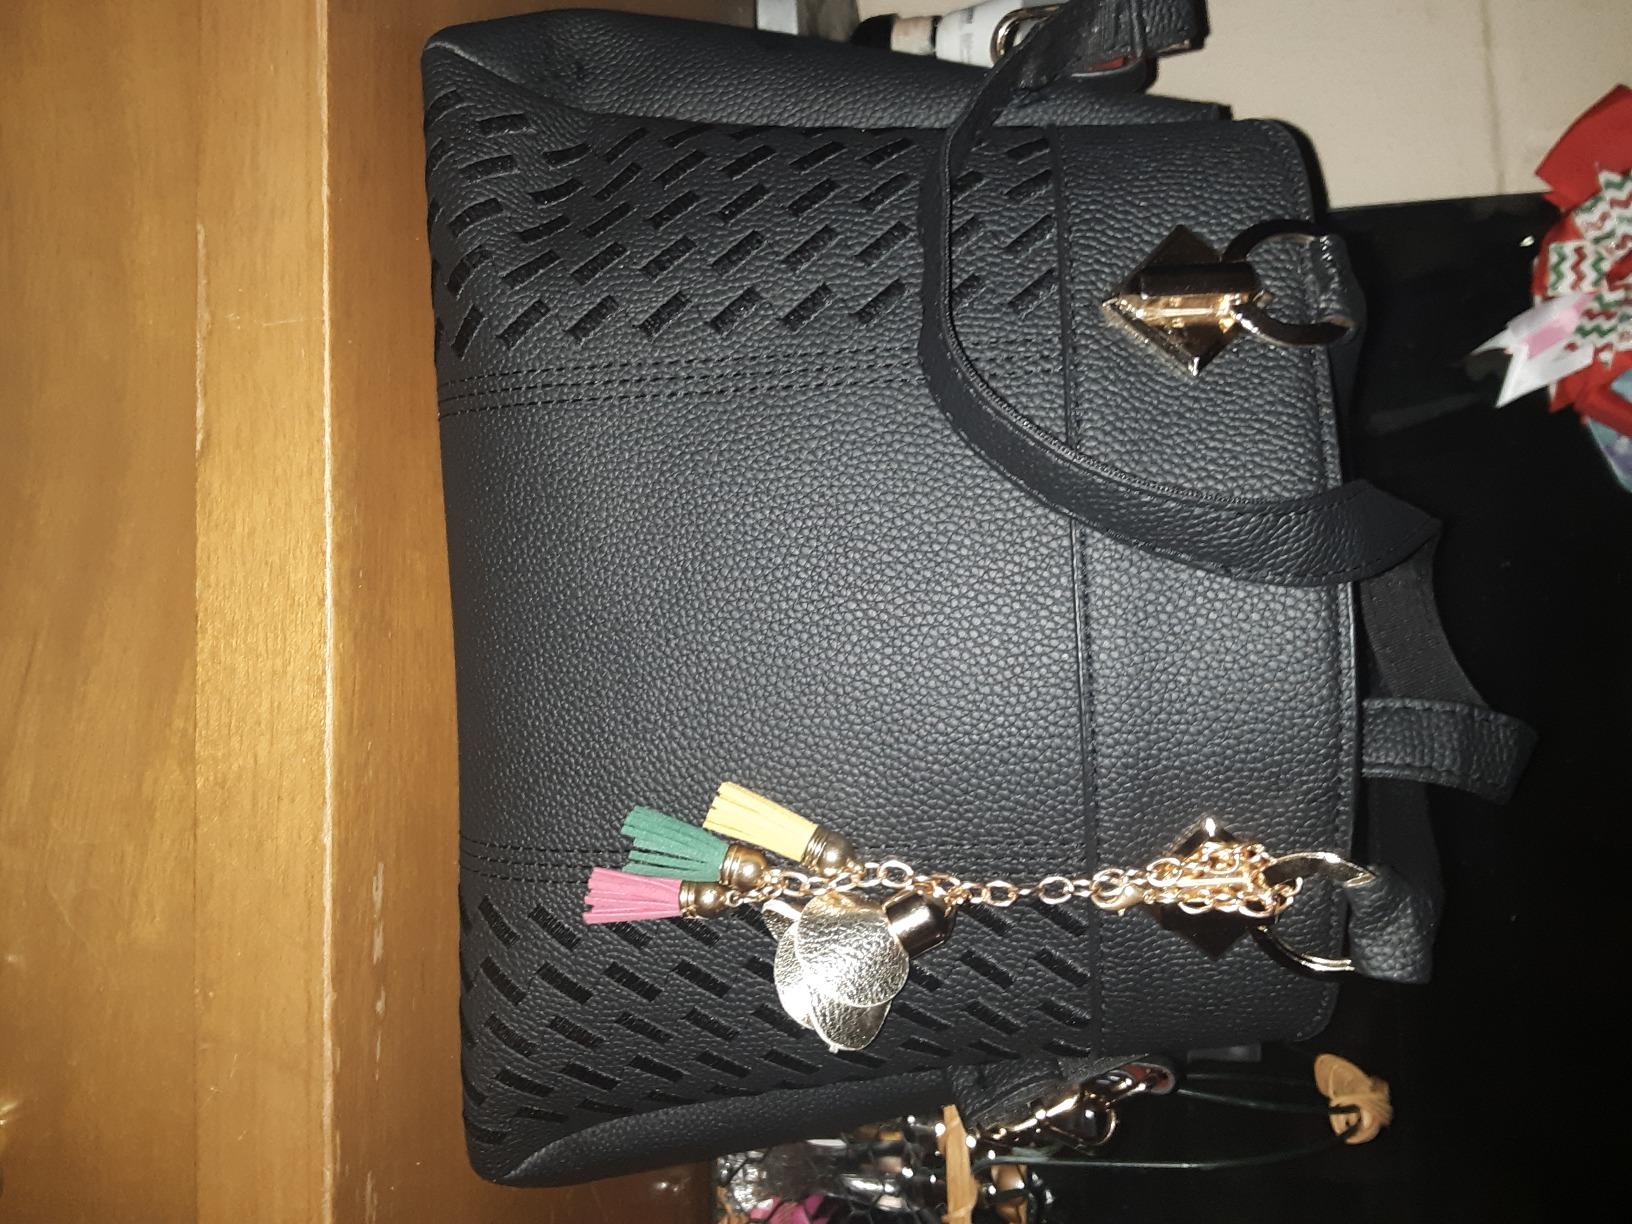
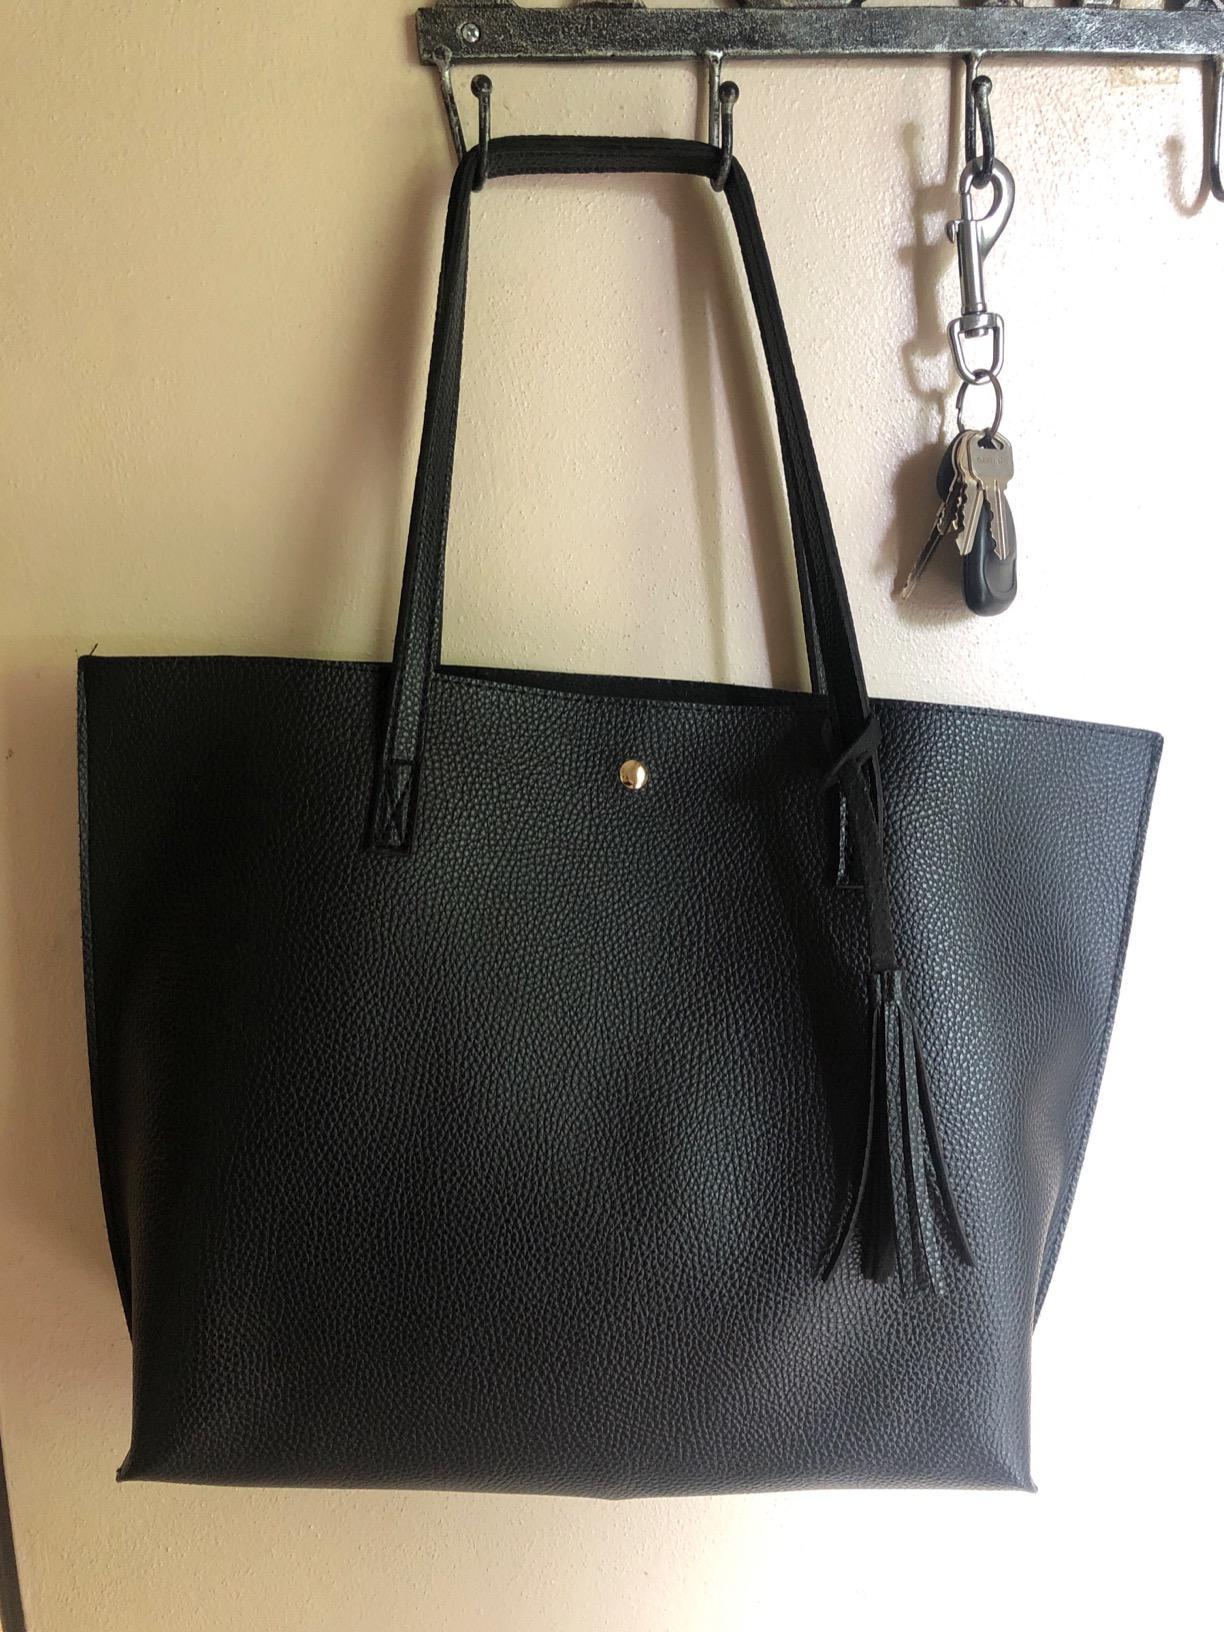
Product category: accessories_handbag
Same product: no